13th (Lancashire) Parachute Battalion

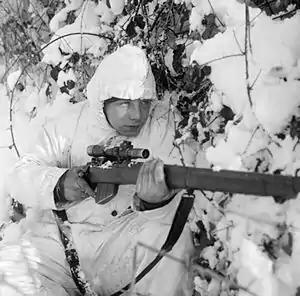
Airborne Sniper in the Ardennes 17 January 1945

In December 1944, the battalion was still reforming after the Normandy battles when they were moved to Belgium to help counter the German advance in the Ardennes, known as the Battle of the Bulge. By 29 December, the 6th Airborne Division was established along the River Meuse. The 13th Parachute Battalion was attached to the 29th Armoured Brigade of 11th Armoured Division. On 2 January 1945, they were ordered to capture the villages of Bure and Grupont supported by the Sherman tanks of the Fife and Forfar Yeomanry. Once these had been captured a crossing over the River Lhomme would be seized to stop the German breakthrough.